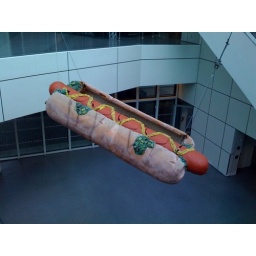
Hot dog Phish road in concert 12/31/94 (Boston,MA) #iRoadTrip